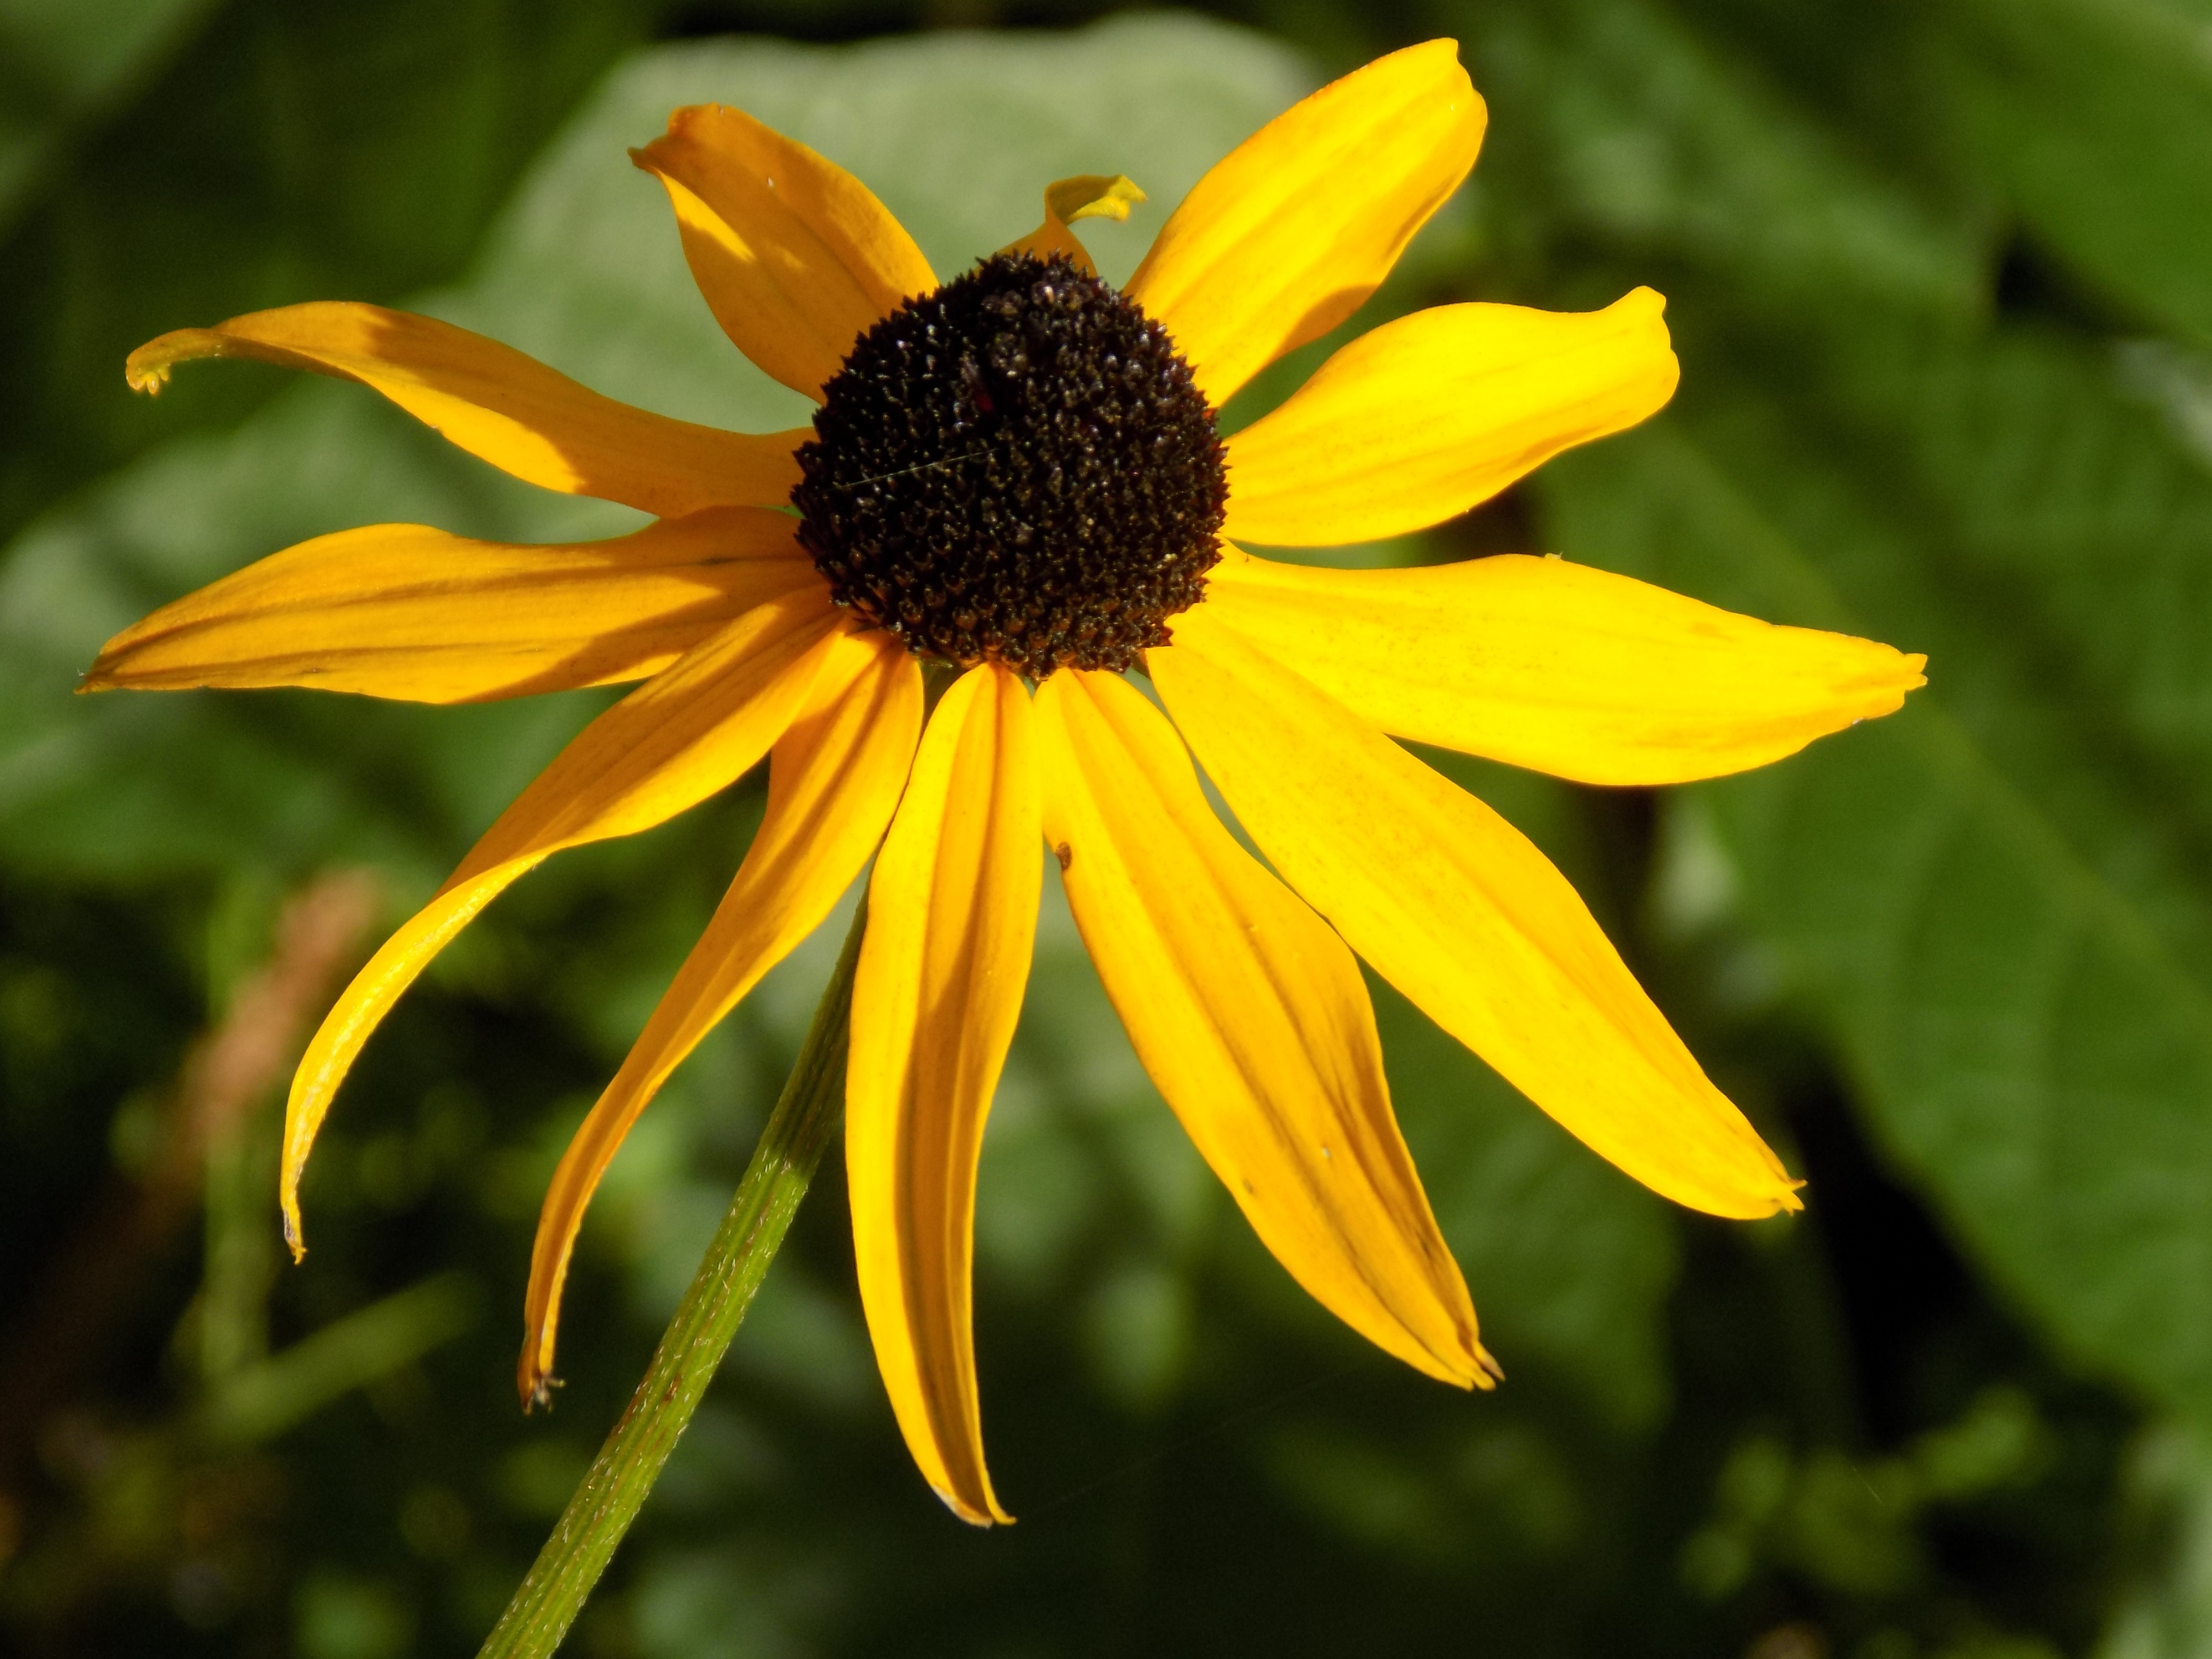
nature, plant, sunlight, leaf, flower, petal, botany, yellow, flora, sunflower, wildflower, close up, sun hat, shrub, nectar, macro photography, flowering plant, daisy family, yellow coneflower, plant stem, land plant